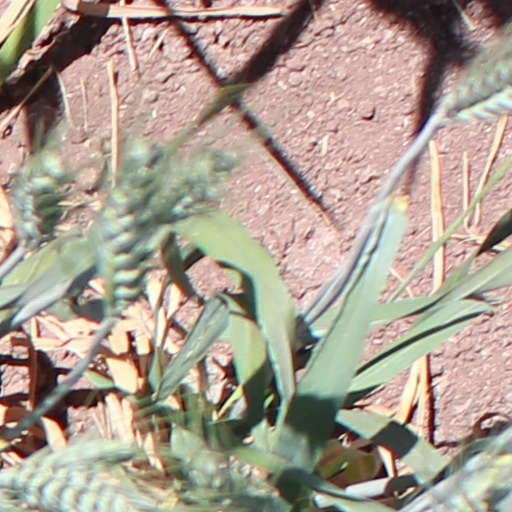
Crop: wheat